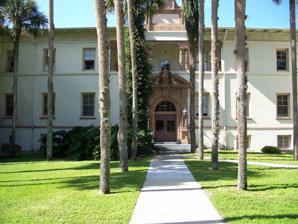
Building: Stetson University
Country: United States of America
Year built: 1908
Private university in DeLand, Florida, US Stetson University Former names DeLand Academy (1883–1885) DeLand College (1885–1886) DeLand University (1886–1889) John B. Stetson University (1889–1994) Motto Pro Deo et Veritate ( Latin ) Motto in English "For God and Truth" Type Private university Established 1883 ; 142 years ago ( 1883 ) Founder Henry Addison DeLand Accreditation SACS Religious affiliation Protestant (Southern Baptist) (1885–1907; 1919–1995) No affiliation (1995–present) Academic affiliations ICUF Endowment $387 million (2022) President Chris Roellke Provost Elizabeth A. Skomp Academic staff 265 Students 4,330 Undergraduates 3,084 Postgraduates 1,246 Location DeLand , Florida , United States 29°02′06″N 81°18′09″W / 29.0350°N 81.3026°W / 29.0350; -81.3026 Campus Small city , 185 acres (75 ha) Other campuses Gulfport Kissimmee Tampa Colors Green and white Nickname Hatters Sporting affiliations NCAA Division I FCS - ASUN PFL MAAC FIRA Mascot John B. Website stetson.edu Stetson University is a private university with its main campus in DeLand, Florida , United States. Established in 1883 as DeLand Academy , it was later renamed John B. Stetson University in honor of a donor. The university's main campus in DeLand spans 175 acres and has Florida's oldest collection of education-related buildings. The university is accredited by the Southern Association of Colleges and Schools and is composed of four colleges and schools: the College of Arts and Sciences, the School of Music, the School of Business Administration, and the Stetson University College of Law , Florida's first law school. History Stetson University was founded in 1883 as DeLand Academy, after the principal founder of the town, Henry Addison DeLand . In 1887, the institution was incorporated as DeLand University, but in 1889, its name was changed to John B. Stetson University. to honor John B. Stetson , the well-known hat manufacturer who made generous donations to the university and served alongside Henry A. DeLand as a founding trustee. The first director of the academy was John H Griffith, a minister. When the college was founded, John Franklin Forbes took over as the first President. Lena B. Mathes was an early faculty member. Lincoln Hulley served as president from 1904 to 1934. Until 1995, Stetson had an affiliation with the Florida Baptist Convention and was considered a “Baptist school". Campus Flagler Hall President's House Stetson University is located roughly halfway between Orlando and Daytona Beach, Florida in a town called DeLand, Florida. The main campus sits just north of the downtown area. The DeLand campus is home to the university's College of Arts and Sciences, School of Business Administration, School of Music, and most graduate programs. The 175-acre (0.71 km 2 ) campus in DeLand is nationally designated by the National Register of Historic Places as the Stetson University Campus Historic District for Florida's oldest collection of education-related buildings. DeLand Hall Main article: DeLand Hall DeLand Hall opened in 1884. The original cost of the building was $4,000. DeLand Hall was known as the first academic building on campus. Today, it is known as the oldest building in Florida in continuous use for higher education. DeLand Hall houses the Office of the President and the offices of other administrators. Lynn Business Center The Lynn Business Center is home for the university's School of Business. The Lynn Business Center is known on campus as the LBC. Constructed in 2003, Stetson's Lynn Business Center earned LEED certification and became not only Stetson's first green building on campus, but also the first green building in the state of Florida. Lee Chapel Lee Chapel is located in the historic Elizabeth Hall. It is a 100-year-old performance hall that seats 700. The acoustical properties are well-suited for classical music performances. It was built in 1897 and dedicated to the memory of John B. Stetson's late son, Ben, who died at age 6. It is currently named after H. Douglas Lee, who served as Stetson's eighth president from 1987 until 2009. It accommodates up to 787 people. William Sharp, an art professor, designed all the stained glass windows in the chapel. The organ is a 1961 Beckerath Organ. It is made up of 2,548 pipes and came here in 56 crates from Hamburg, Germany. Stetson University College of Law Main article: Stetson University College of Law The Stetson University College of Law, was founded in 1900 in DeLand. In 1954, the law school was relocated to Gulfport, Florida where Stetson Law still exists today. The Stetson University College of Law was the first law school in Florida. Academics Stetson University offers more than 55 majors and minors leading to the Bachelor of Arts (B.A), Bachelor of Science (B.S.), Bachelor of Music (B.M.), Bachelor of Music Education (B.M.E.), and Bachelor of Business Administration (B.B.A.) degree. There are 18 graduate programs in Business, Law, Education, Counseling, and Master of Fine Arts. The Juris Doctor and Master of Laws are offered by the Stetson College of Law, which guarantees admission to Stetson graduates who meet certain academic requirements. Dual degree programs are offered in law and business administration, and in pharmacy and business administration. The university is accredited by the Commission on Colleges of the Southern Association of Colleges and Schools . The student-faculty ratio is 12–1. Total full-time faculty in all Stetson's colleges and schools is 265. College of Arts and Sciences The College of Arts and Sciences is the liberal arts heart of the university, with 19 academic departments and several interdisciplinary programs. The College of Arts and Sciences is the largest college on campus in terms of total undergraduate majors and total number of faculty. The College of Arts and Sciences is the largest and most diverse of Stetson University's colleges and schools; it includes the humanities, natural sciences, social sciences, education and the arts. There is a student to faculty ratio of 12:1. School of Music Rated one of the finest undergraduate-only music schools in the country, Florida's first collegiate school of music has an enduring tradition of top-notch instruction. Its small size allows an intimate atmosphere and interaction between students and faculty. There is a select enrollment of just over 300 majors and minors and 52 artist-scholar faculty. Performance opportunities for students include the symphony orchestra, band, choirs, opera, musical theater, jazz, chamber music, and solo recitals. The curriculum includes degree options in performance, education, theory, and composition. Music students may combine music study with business, pre-law, and many other fields. The School of Music has been an accredited member of the National Association of Schools of Music since 1938, and is included in Parade Magazine ' s national "College A-List" in the category highlighting Arts Programs. School of Business Administration The School of Business Administration opened its doors in 1897 and today is one of 178 business schools worldwide to be accredited in both accounting and business by the Association to Advance Collegiate Schools of Business (A.A.C.S.B.). The School of Business Administration features a range of traditional and non-traditional majors. Each major offers a customized field of study for a specific business discipline. Undergraduate majors include accounting, management, finance, international business, management information systems, marketing, family business, and general business. Masters programs include MBA , EMBA, and MAcc . The accounting program is one of only 182 worldwide that is accredited by AACSB International. The School of Business Administration is recognized by The Princeton Review as a Best Business School (Southeast). College of Law Main article: Stetson University College of Law Florida's first law school, the ABA-accredited College of Law has educated lawyers, judges and community leaders for over a century. Consistently placing in the top tier in achievement for trial advocacy and legal writing, the college has been a member of the Association of American Law Schools since 1931. Libraries History Before the first library was established in 1887, DeLand University had started to accumulate a small collection of books. At this time, fewer than 1,300 volumes were housed on bookshelves in Deland Hall, sharing space with the science lab. The library collection began to expand rapidly in November 1887 when the college was selected to become Florida's first repository for federal government documents. DeLand University was renamed John B. Stetson University in 1889 and was the first university in Florida to employ a full-time librarian. In 1888, Warren Stone Gordis was hired by the university to be a language professor. In addition to teaching Greek and Latin, Gordis built and organized the library's collections and trained library assistants. In 1906, the university received $40,000 from the Carnegie Corporation of New York . Elizabeth S. Stetson, wife of John B. Stetson, matched Carnegie's contribution allowing for the Sampson Library to be built as a Carnegie library , one of fourteen in the state. Opening in 1908, it was named after university trustee C.T. Sampson, who was a major donor to the Stetson library fund. In 1964, the duPont-Ball Library became the campus's new main library building. duPont-Ball Library The duPont-Ball Library's databases provide access to 50,000 full-text journals, magazines and newspapers. As of October 2022, the library's physical collection contains 934,251 items organized by Library of Congress Classification . The Stetson University Archives include memorabilia, photographs, yearbooks, newsletters and other documents related to the university's history. The archives also contain special collections not directly related to the university's history, including the Treasure Collection of Rare Books, the Max Cleland Collection, the Regar collection, and the Greenlaw Collection, which includes signed, first-edition children's books. The duPont-Ball Library is the oldest federal depository in Florida, established in 1887. The library has been receiving State of Florida publications since 1968. The library also houses the Innovation Lab, a makerspace for students, faculty and staff to use to create projects for classes, labs, research projects, or just for fun. The Innovation Lab features 3D printers, virtual reality technology, and workstations for soldering, woodworking, sewing, and more. The library also provides 3D scanning and printing, Google Glass , a variety of tablets, and lifeloggers (small wearable cameras that shoot high-definition photos that can be streamed live across the Internet). Dolly & Homer Hand Law Library The Stetson University College of Law libraries in Gulfport and Tampa support the research efforts of students, faculty, staff, bench and bar. The Gulfport campus library is open to the public. The combined collections of statutes, court reports, journals and treatises, in a variety of formats, is above the median size of academic law libraries in the United States. Undergraduate research In addition to the completion of a "senior thesis" project compulsory for graduation, students have the opportunity to develop their own research projects and be involved in faculty research. Two distinct programs foster undergraduate research: the SURE (Stetson Undergraduate Research Experience) Grant competition, which provides summer stipends and faculty mentors for selected student research projects; and Stetson Showcase, a day-long event that encourages undergraduates to share their research. Continuing education The university offers departments and program that specialize in services to lifelong learners and organizations outside the Stetson community. The Elderhostel – or Road Scholar – program allows individuals older than the traditional university age to attend classes on campus and in the region for a week, and offers specialized courses based on the university's curriculum. Each February, the departments of Continuing Education and Religious Studies co-host the Florida Winter Pastors’ School, which in 2010 celebrated its 25th anniversary. Each summer, week-long Destination Science camps are offered for youth ages 6–11, who attend sessions such as "Robots vs. Aliens" and "'G' Force Rockets and Moon Blasters." Stetson Lifelong is a program that provides community residents an educational place for intellectual discussion and social interaction. Launched at the Celebration campus in 2012. Stetson HATS (High Achieving Talented Students) is a year-round academic enrichment program that provides educational opportunities for high-achieving Florida students. Rankings Academic rankings Master's Washington Monthly 316 Regional U.S. News & World Report 4 National Forbes 439 WSJ /College Pulse 368 Student life Student body composition as of May 2, 2022 Race and ethnicity Total White 56% 56 Hispanic 19% 19 Black 9% 9 Other 7% 7 Foreign national 6% 6 Asian 2% 2 Economic diversity Low-income 37% 37 Affluent 63% 63 Stetson has approximately 20 honorary academic and professional organizations and over 100 other student organizations on campus. The Greek Community at Stetson consists of approximately 30 percent of the student body. Patrick Smith Model United States Senate Stetson University hosts the nation's first and oldest college-level Model United States Senate program (established in 1970) every year in March. Athletics Main article: Stetson Hatters Intercollegiate athletics Men's Teams Basketball Baseball Rowing | Crew Cross country Golf Soccer Tennis Football Women's Teams Basketball Softball Rowing | Crew Cross country Golf Soccer Tennis Volleyball Sand Volleyball Lacrosse Stetson is a member of the National Collegiate Athletic Association , and the university's 18 intercollegiate men's and women's teams compete on the Division I level in the ASUN Conference , the Pioneer Football League ( Football Championship Subdivision - FCS) and MAAC – Metro Atlantic Athletic Conference . The school's mascot is "John B.", a stylized version of John B. Stetson, the benefactor for whom the university is named. The basketball, baseball, men's and women's tennis, women's golf, men's and women's soccer, sand volleyball and softball teams have either earned conference championships or gained national rankings or recognition. One of the high-profile sports at Stetson is baseball. Since 1970, the baseball program has earned seven ASUN Conference championships and 16 trips to the NCAA Regionals. In 2013, women's basketball made its third NCAA tournament appearance. The team won the A-Sun Conference Championship in 2005, 2011, and 2013. Stetson also has a signature win in the 2024 NCAA regional against the University of Alabama. Stetson participated in football from 1901 until 1956 achieving an all-time record of 155–127–27 (.545). The football team earned its 100th victory in 1935. In 2010, university officials gathered information and evaluated the feasibility of starting a Division I-AA (now Football Championship Subdivision) non-scholarship program. In March 2011, SU President Wendy B. Libby announced the return of Hatters Football . and the addition of women's lacrosse. In July 2011, Stetson named Roger A. Hughes as head football coach. Stetson's sand volleyball team had its inaugural season in 2012, after the sport was officially approved for conference play. In 2013, both the lacrosse and football teams played their first games. In popular culture Several movies have been filmed on the Stetson campus, as well as in the City of DeLand. Among them are Ghost Story (1981), starring John Houseman and Fred Astaire ; The Waterboy , featuring Adam Sandler ; Walt Before Mickey , which starred Thomas Ian Nicholas , Jon Heder and Armando Gutierrez ; From Earth to the Moon; First of May ; and Estás nominado: Cuando la realidad supera a la ficción. Notable alumni Name Class year Notability References Gus Bilirakis U.S. representative, Florida's 9th Congressional District Brian Bocock Major League Baseball player – Philadelphia Phillies Jeff Bowen Author and star of Broadway play title of show Mark Brisker American-Israeli professional basketball player Wilma Burgess American country music singer; charted six singles on Billboard country charts in the 1960s and 1970s. Pat Cannon United States representative from Florida Doyle E. Carlton 1909 (b. 1885, d.1972) 25th governor of Florida, 1929–1933. Ted Cassidy Actor who played Lurch on the TV show, The Addams Family Max Cleland Secretary, American Battle Monuments Commission ; former U.S. senator; former Georgia secretary of state Mack Cleveland 1949, Law 1951 Seminole County lawyer and member of both houses of the Florida State Legislature from 1953 to 1965, general counsel for Stetson University prior to 2004 Craig Crawford Television political commentator, writer, and columnist for the Congressional Quarterly (1978) James W. Crysel 1959 United States Army lieutenant general who commanded Second United States Army Jacob deGrom Major League Baseball player – Texas Rangers , 2014 National League Rookie of the Year Award winner, 2018 & 2019 Cy Young Award winner Andy Dehnart 1998 Journalist, blogger, reality television critic, creator of http://www.realityblurred.com Louis DeJoy Postmaster General and CEO of United States Postal Service Dimitri Diatchenko Actor Lenny DiNardo Major League Baseball player – Kansas City Royals William Dudley Geer First Dean of the School of Business at Samford University Pete Dunn 1970 Stetson baseball coach Jim Foley 1992 United Soccer Leagues player – Charleston Battery Andy Gardiner 1992 Florida Senate President, 2014- Roy Geiger United States Marine Corps general Logan Gilbert Major League Baseball player - Seattle Mariners Avantika Hari 2002 Filmmaker; writer and director of the award-winning Land Gold Women Mike Haridopolos 1992 Florida Senate president 2010–2012 Joseph Edwards Hendricks Former United States representative from Florida Daren Johnson 1999 Director of Golf, winner of 1 GAPGA Development Awards Corey Kluber Major League Baseball player – Cleveland Indians , two-time AL Cy Young Award Winner (2014 and 2017) Laurette T. Koellner 1980 Retired (2008) president, Boeing International Suzanne Kosmas US congressperson, 2008–2010 Alan Le May 1916 Filmmaker and writer, 1899-1964 Cindy Lovell 1994, MA 1996 Educator and writer Gerard Marino 1998 Film and video game composer Britt McHenry 2007 ESPN Reporter Richard J. McKay President and general manager, Atlanta Falcons James Merritt Former president of the Southern Baptist Convention , current pastor and CEO of television show Touching Lives Jon L. Mills 1969 Lawyer and former politician. Speaker of FL House of Representatives (1987–88), Dean of Levin College of Law Joe Negron Florida State Senator, District 28 Kevin Nicholson Former Major League Baseball player and 2004 Olympian Gary Lee Noffke American artist and silversmith Dexter Palmer 1995 Novelist Donald Payne 2016 NFL football player Luis G. Pedraja 1984 Latino theologian, philosopher, author, scholar and educator Scott Plakon Florida state representative, District 37 Shirrel Rhoades 1964 Writer, publisher, filmmaker, former executive vice president of Marvel Entertainment Nick Rickles American-Israeli baseball player Tom Riginos 1990 College baseball coach at Winthrop Adrian Rogers Pastor, conservative, author, and a three-term president of the Southern Baptist Convention Clay Shaw (1939–2013) Former U.S. Representative Yevgeni Starikov Soccer forward for FC Tom Tomsk George Tsamis Former Major League Baseball player, current manager of the St. Paul Saints William Amory Underhill 1936 (1910–1999) Public servant, lobbyist, and prominent philanthropist Corey Walden Professional basketball player, 2019 Israeli Basketball Premier League MVP Lorenzo Williams NBA basketball player Emmett Wilson Former U.S. representative from Florida (1913 to 1917 George Winston New age recording artist Michael Yeargan 1969 Broadway set designer, winner of 2 Tony Awards Max Cleland Clay Shaw Jon L. Mills Suzanne Kosmas Notes